Jeannette Piccard

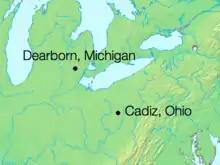
The flight from Dearborn, Michigan, to Cadiz, Ohio

Forty-five thousand spectators came to see the Piccards off on October 23, 1934, at 6:51 am, about two hours behind schedule. Jeannette piloted the reconditioned "Century of Progress", and the couple took along their pet turtle, Fleur de Lys. After a brief pre-launch ceremony, during which the Piccards received a bouquet from their sons and a small band played The Star-Spangled Banner, they lifted off from Ford Airport, assisted by airmen on the ground who pushed the gondola. Jean changed the flight path and shortened the flight time because of cloudy skies, which reduced the amount of scientific work they were able to do. Jeannette made "unplanned and impulsive maneuvres" and the Piccards failed to make complete records of their actions during the flight. The newspaper alliance had offered to pay them 1,000 if they broke the altitude record, so they jettisoned all of their sandbags, attempting to go higher. They reached or about up, travelled for eight hours on a journey over Lake Erie, and landed about away from Dearborn, near Cadiz, Ohio. She had to choose a landing on elm trees, realizing that meant the "Century of Progress" would never fly again. The balloon separated from the gondola and was ripped. Jean sustained small fractures to his ribs, left foot, and ankle. According to Jeannette's description in "Time" magazine: "What a mess! I wanted to land on the White House lawn."